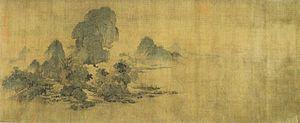
Monts en rangs serrés au dessus d'une rivière embrumée par le peintre chinois Wang Shen. XIe siècle. Section d'un rouleau portatif, encre et couleurs sur soie, vers 1100. 45,2X166 cm. Musée de Shanghai.
Wang Shen, parfois écrit Wang Chen, surnom : Jinqing, né en 1036 à Taiyuan, province du Shanxi, décédé vers 1093, est un peintre chinois actif pendant la seconde moitié du XIᵉ siècle sous le Song du nord.